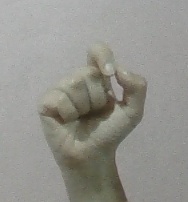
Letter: fa